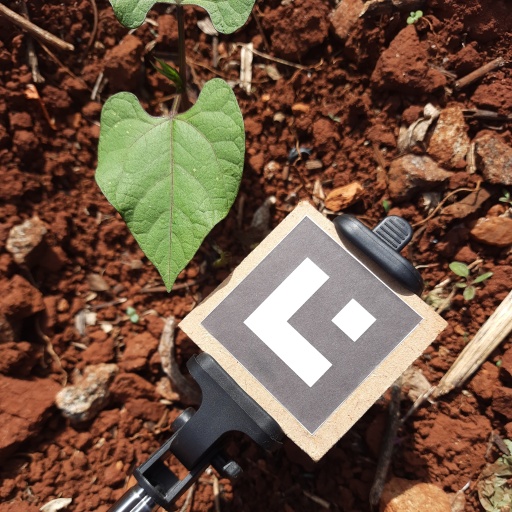
Observations: wavy surface, no eating holes, under sunlight